Teatro de la Zarzuela

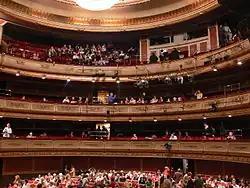
Auditorium of the Teatro de la Zarzuela

The theatre was designed by architect Jerónimo de la Gándara and built by José María Sánchez Guallart on the initiative of the Spanish Lyrical Company to provide a space for performances of operettas in the Spanish capital. It was modelled on the La Scala theatre in Milan with its three-level horseshoe form and opened to the public on 10 October 1856, the birthday of Queen Isabella II. The name refers to zarzuela, a theatre form that alternates spoken and sung scenes. Its promoters were established masters of the genre such as Francisco Asenjo Barbieri, Joaquín Gaztambide, Rafael Hernando, José Inzenga, baritono Francisco de Salas, librettist Luis de Olona and composer Cristóbal Oudrid, under Francisco de las Rivas, an important banker.